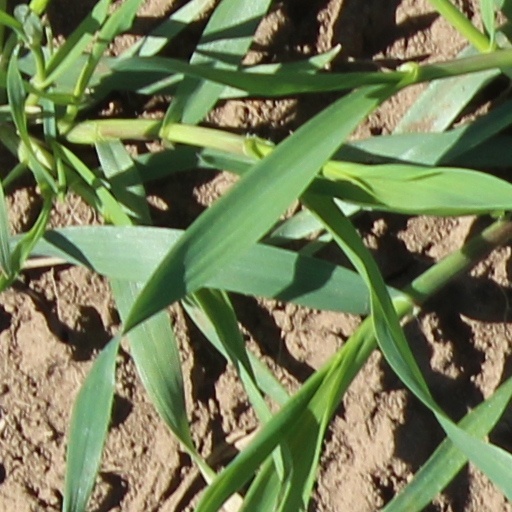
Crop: wheat